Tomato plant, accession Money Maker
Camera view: bottom (45 deg); turntable rotation: 270 degrees
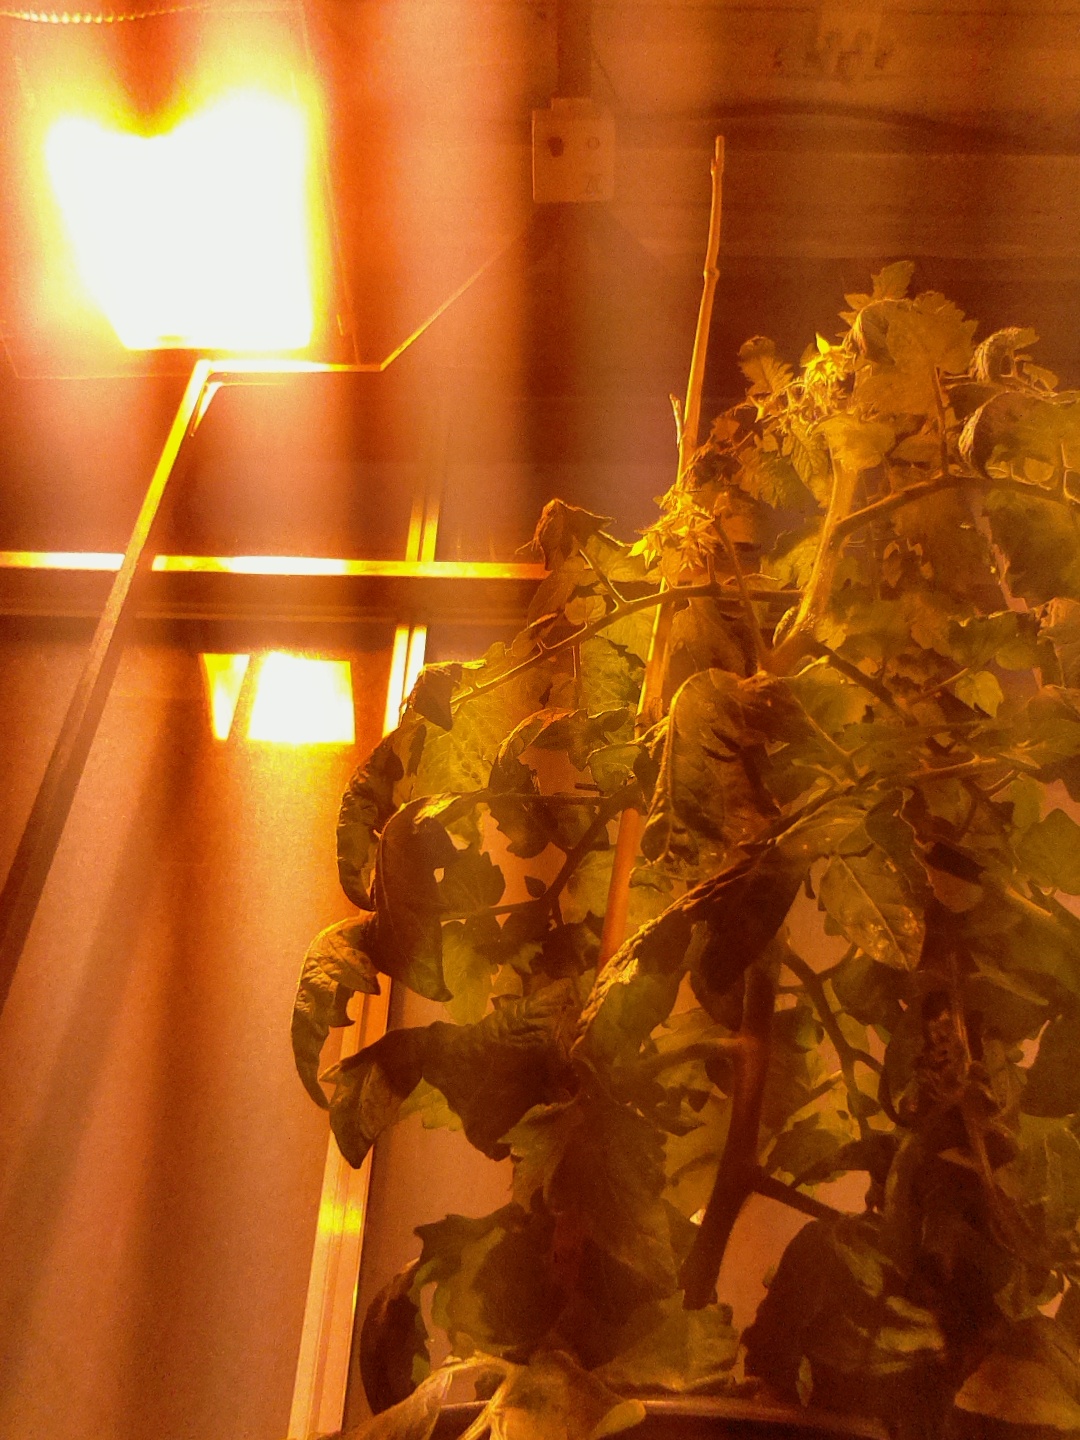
BBCH growth stage 67: Full flowering, 70%-80% of flowers open, more petals falling